Guercheville

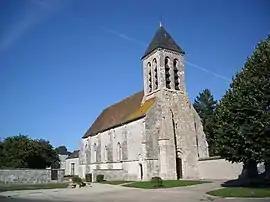
The church in Guercheville

Guercheville is a commune in the Seine-et-Marne department in the Île-de-France region in north-central France.